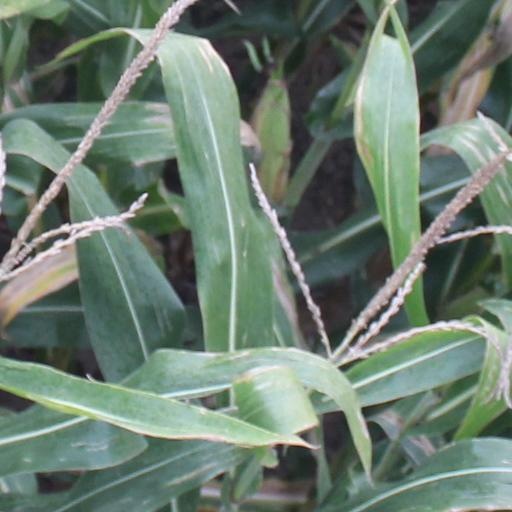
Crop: maize; corn